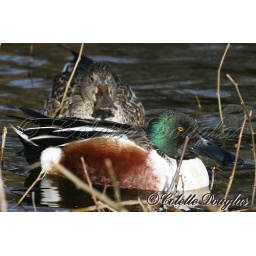
Northern Shoveler (adult male in front - adult female in rear)